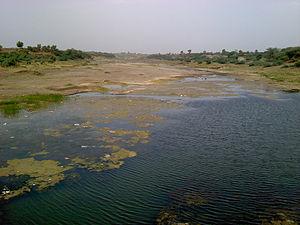
La rivière Purna est une rivière indienne d'une longueur de 334 km qui coule dans l’État du Maharashtra. Elle est un des principaux affluents de la Tapti.